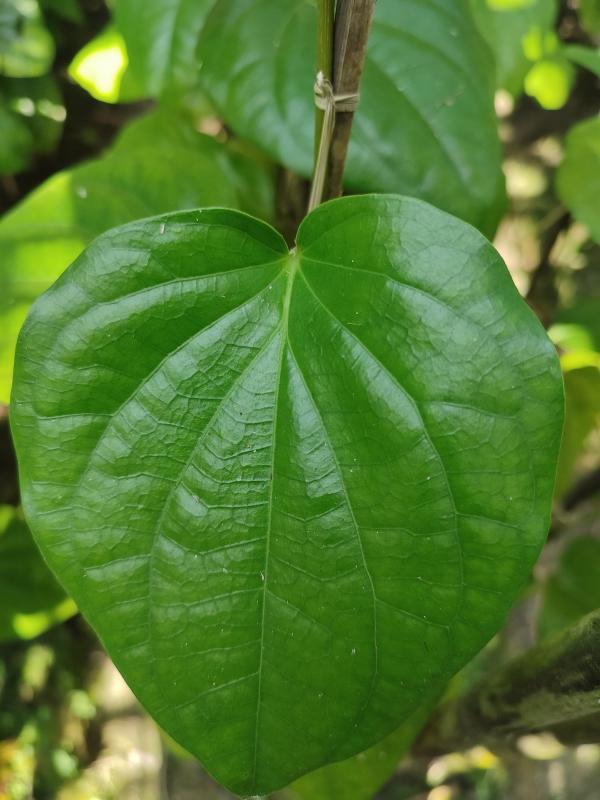
Label: Healthy_Leaf